3rd Middlesex Artillery Volunteers

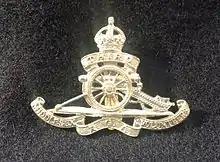
Cap badge, 3rd Middlesex Royal Garrison Artillery (Volunteers), 1902-1908

The Metropolitan Artillery Volunteers (popularly known as 'Truro's Tigers') was a part-time unit of the British Volunteer Force formed in the London area in 1861. It was designated the 3rd Middlesex Artillery Volunteers and went on to become the 5th London Brigade, Royal Field Artillery in the Territorial Force. It provided two active service units in the First World War, which saw action on the Western Front. Just before the Second World War it again spun off a duplicate regiment, each taking the '5th London' subtitle. Both regiments saw widely varied service during the war. The regiment later provided an airborne artillery unit in the Territorial Army of the 1950s.